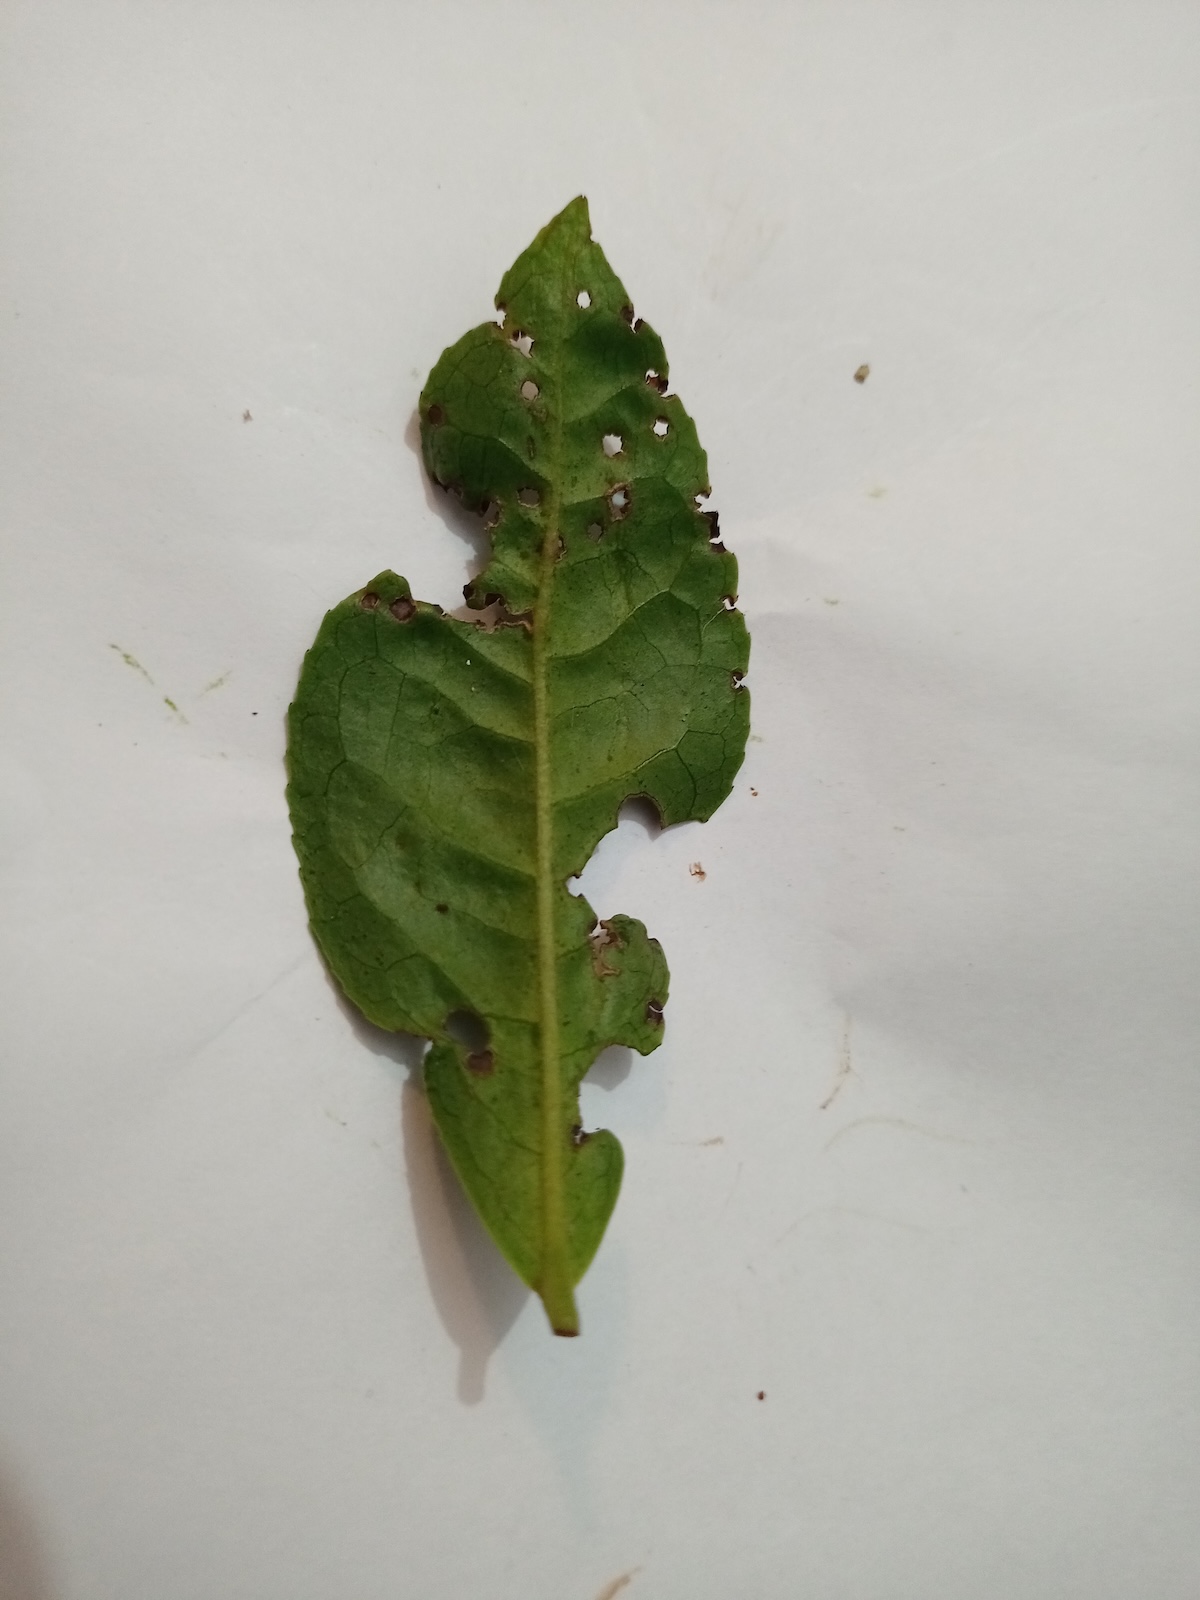
Label: Green mirid bug